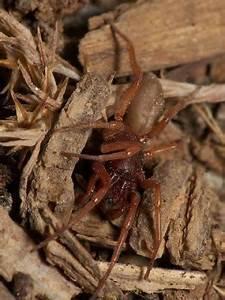
spider